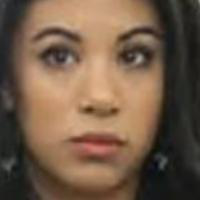
Age group: age 21-30